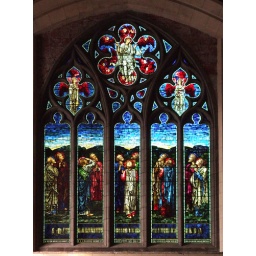
There are several remarkable stained glass windows in the church. This is the window in the North Transept.